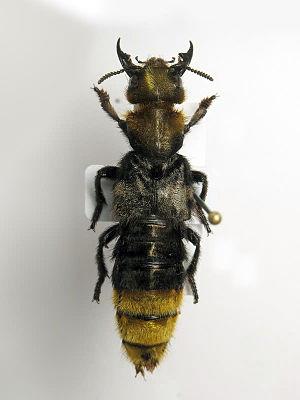
Le Staphylin bourdon est une espèce d'insectes coléoptères prédateurs de la famille des Staphylinidae.